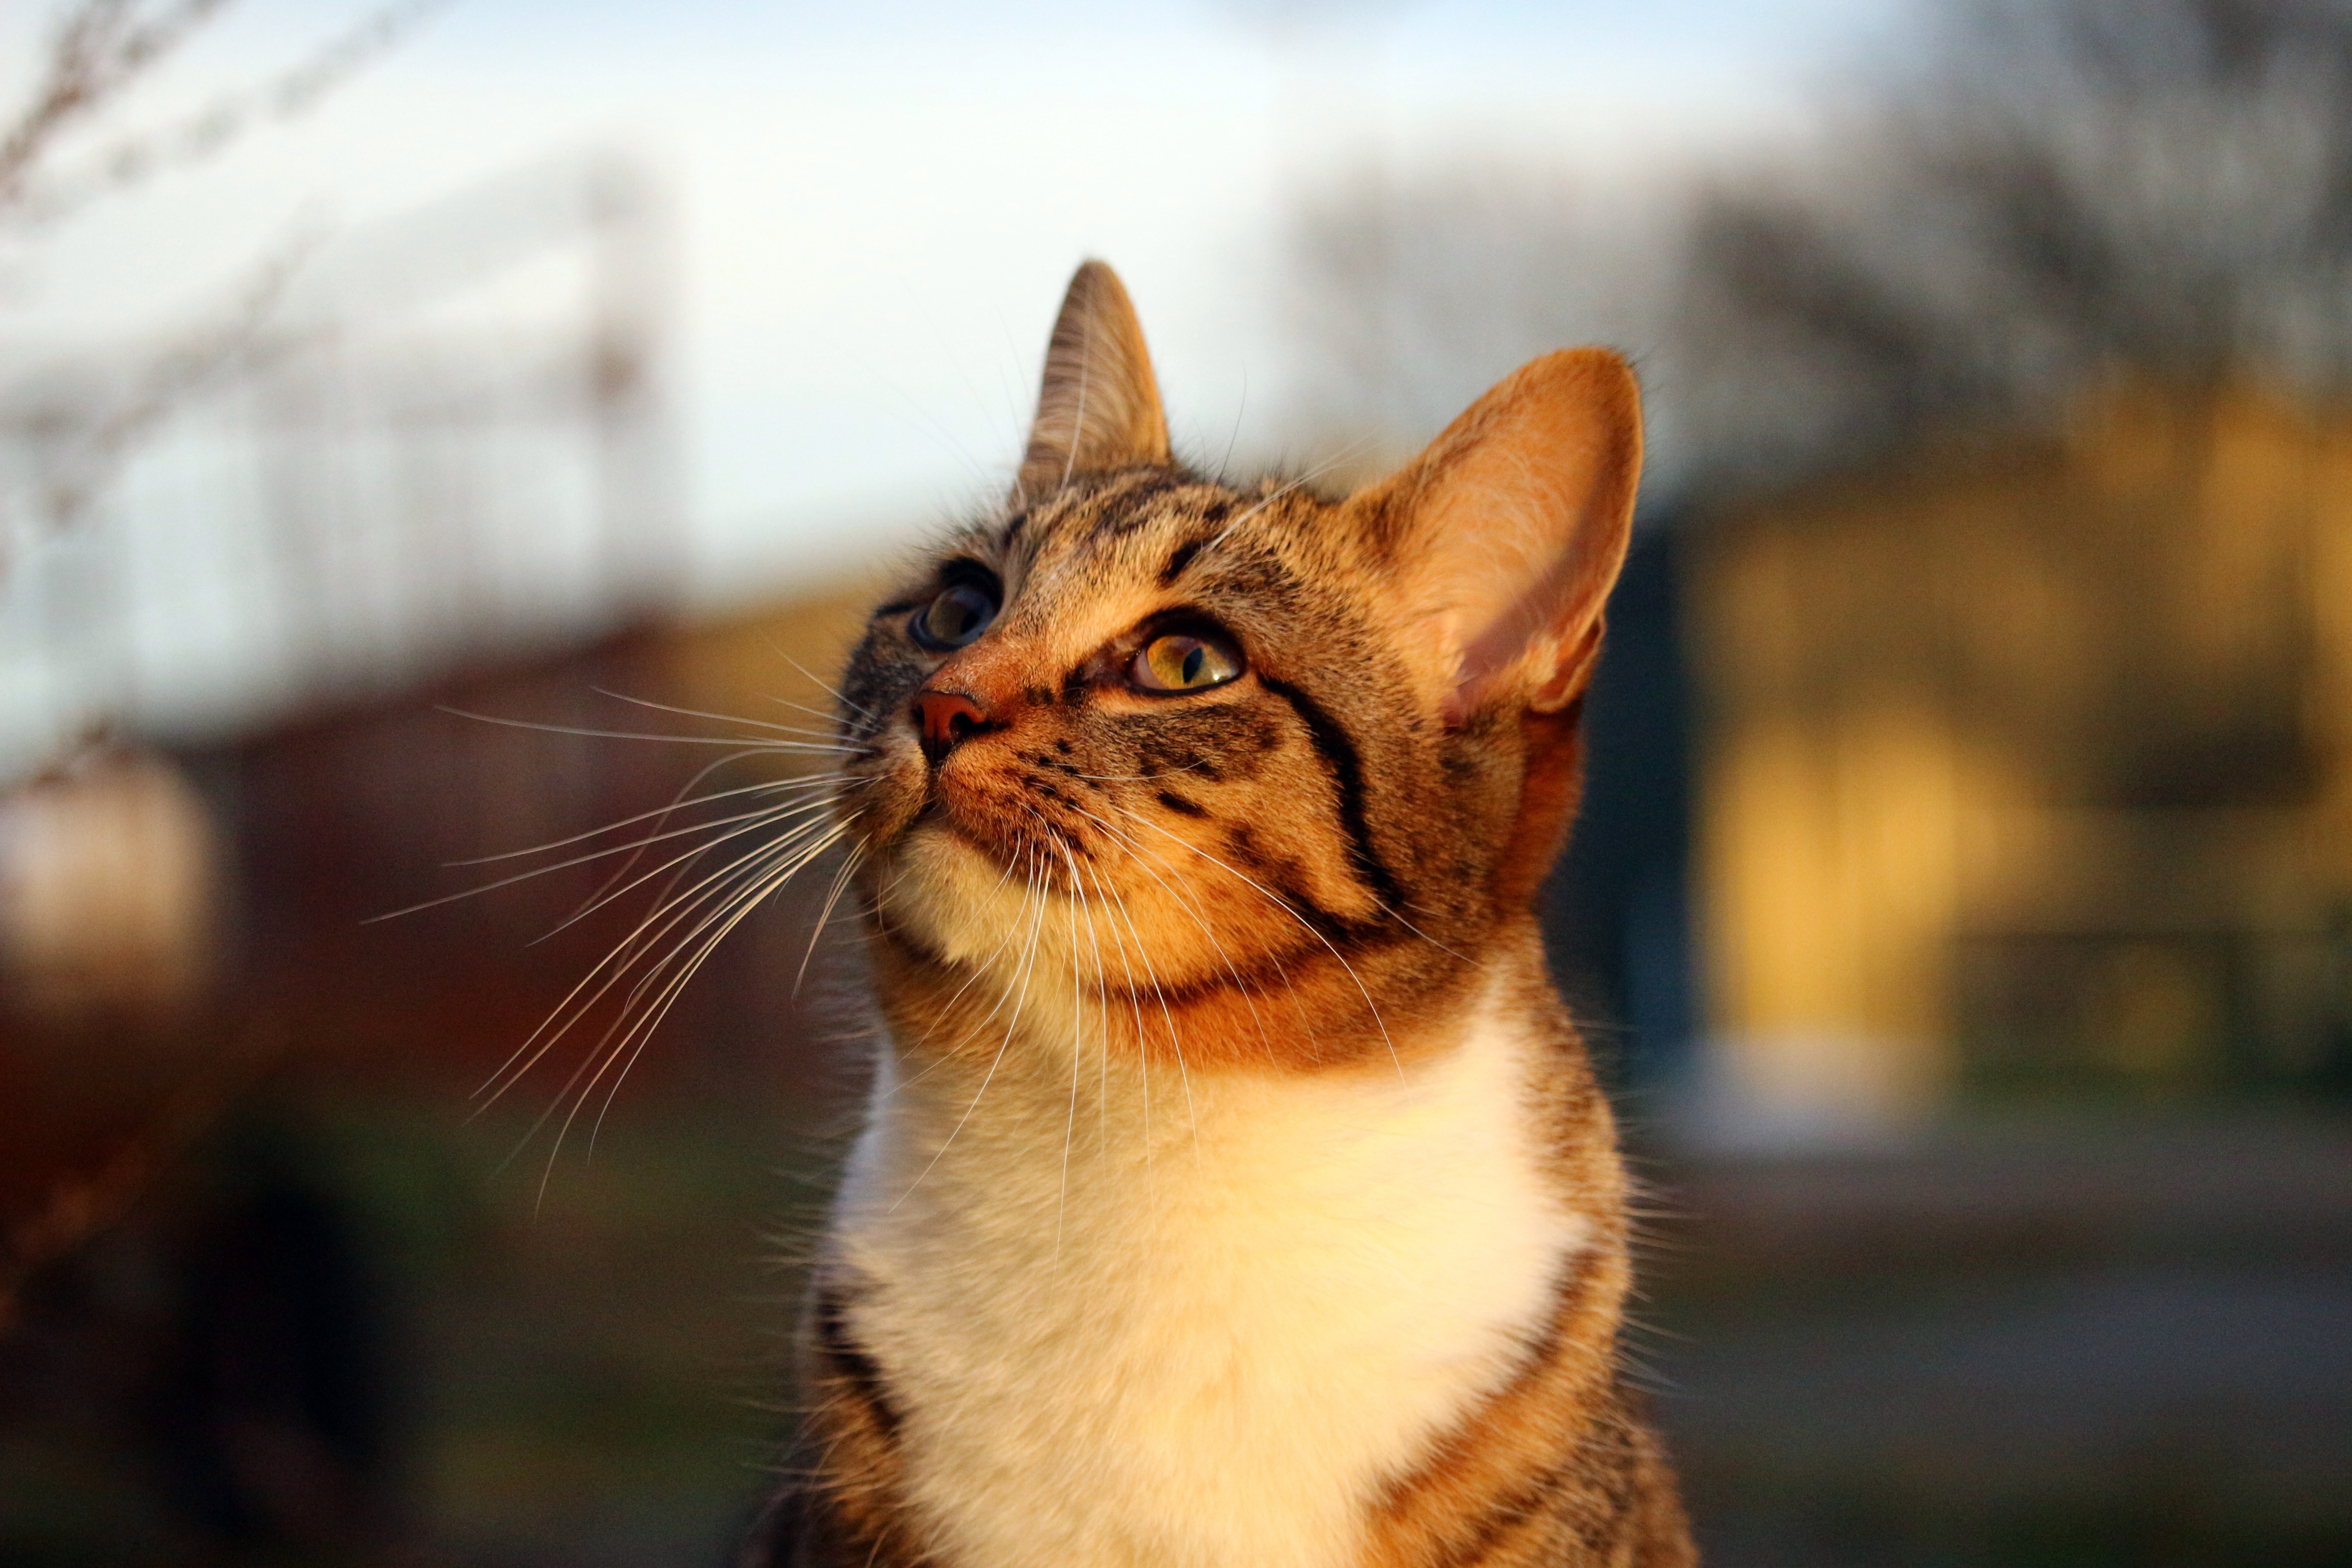
kitten, cat, mammal, fauna, close up, nose, whiskers, vertebrate, mieze, domestic cat, mackerel, tiger cat, abyssinian, tabby cat, european shorthair, small to medium sized cats, cat like mammal, domestic short haired cat